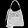
Label: Bag